Nickel(II) bis(acetylacetonate)

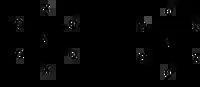
"Trans" and "cis" isomers of [Ni(acac)X] where X is a coordinating molecule

Bis(2,4-pentanedionato)nickel(II) is prepared by treating nickel nitrate with acetylacetone in the presence of base. The product is the blue-green diaquo complex Ni(CHCOCHCOCH)(HO).